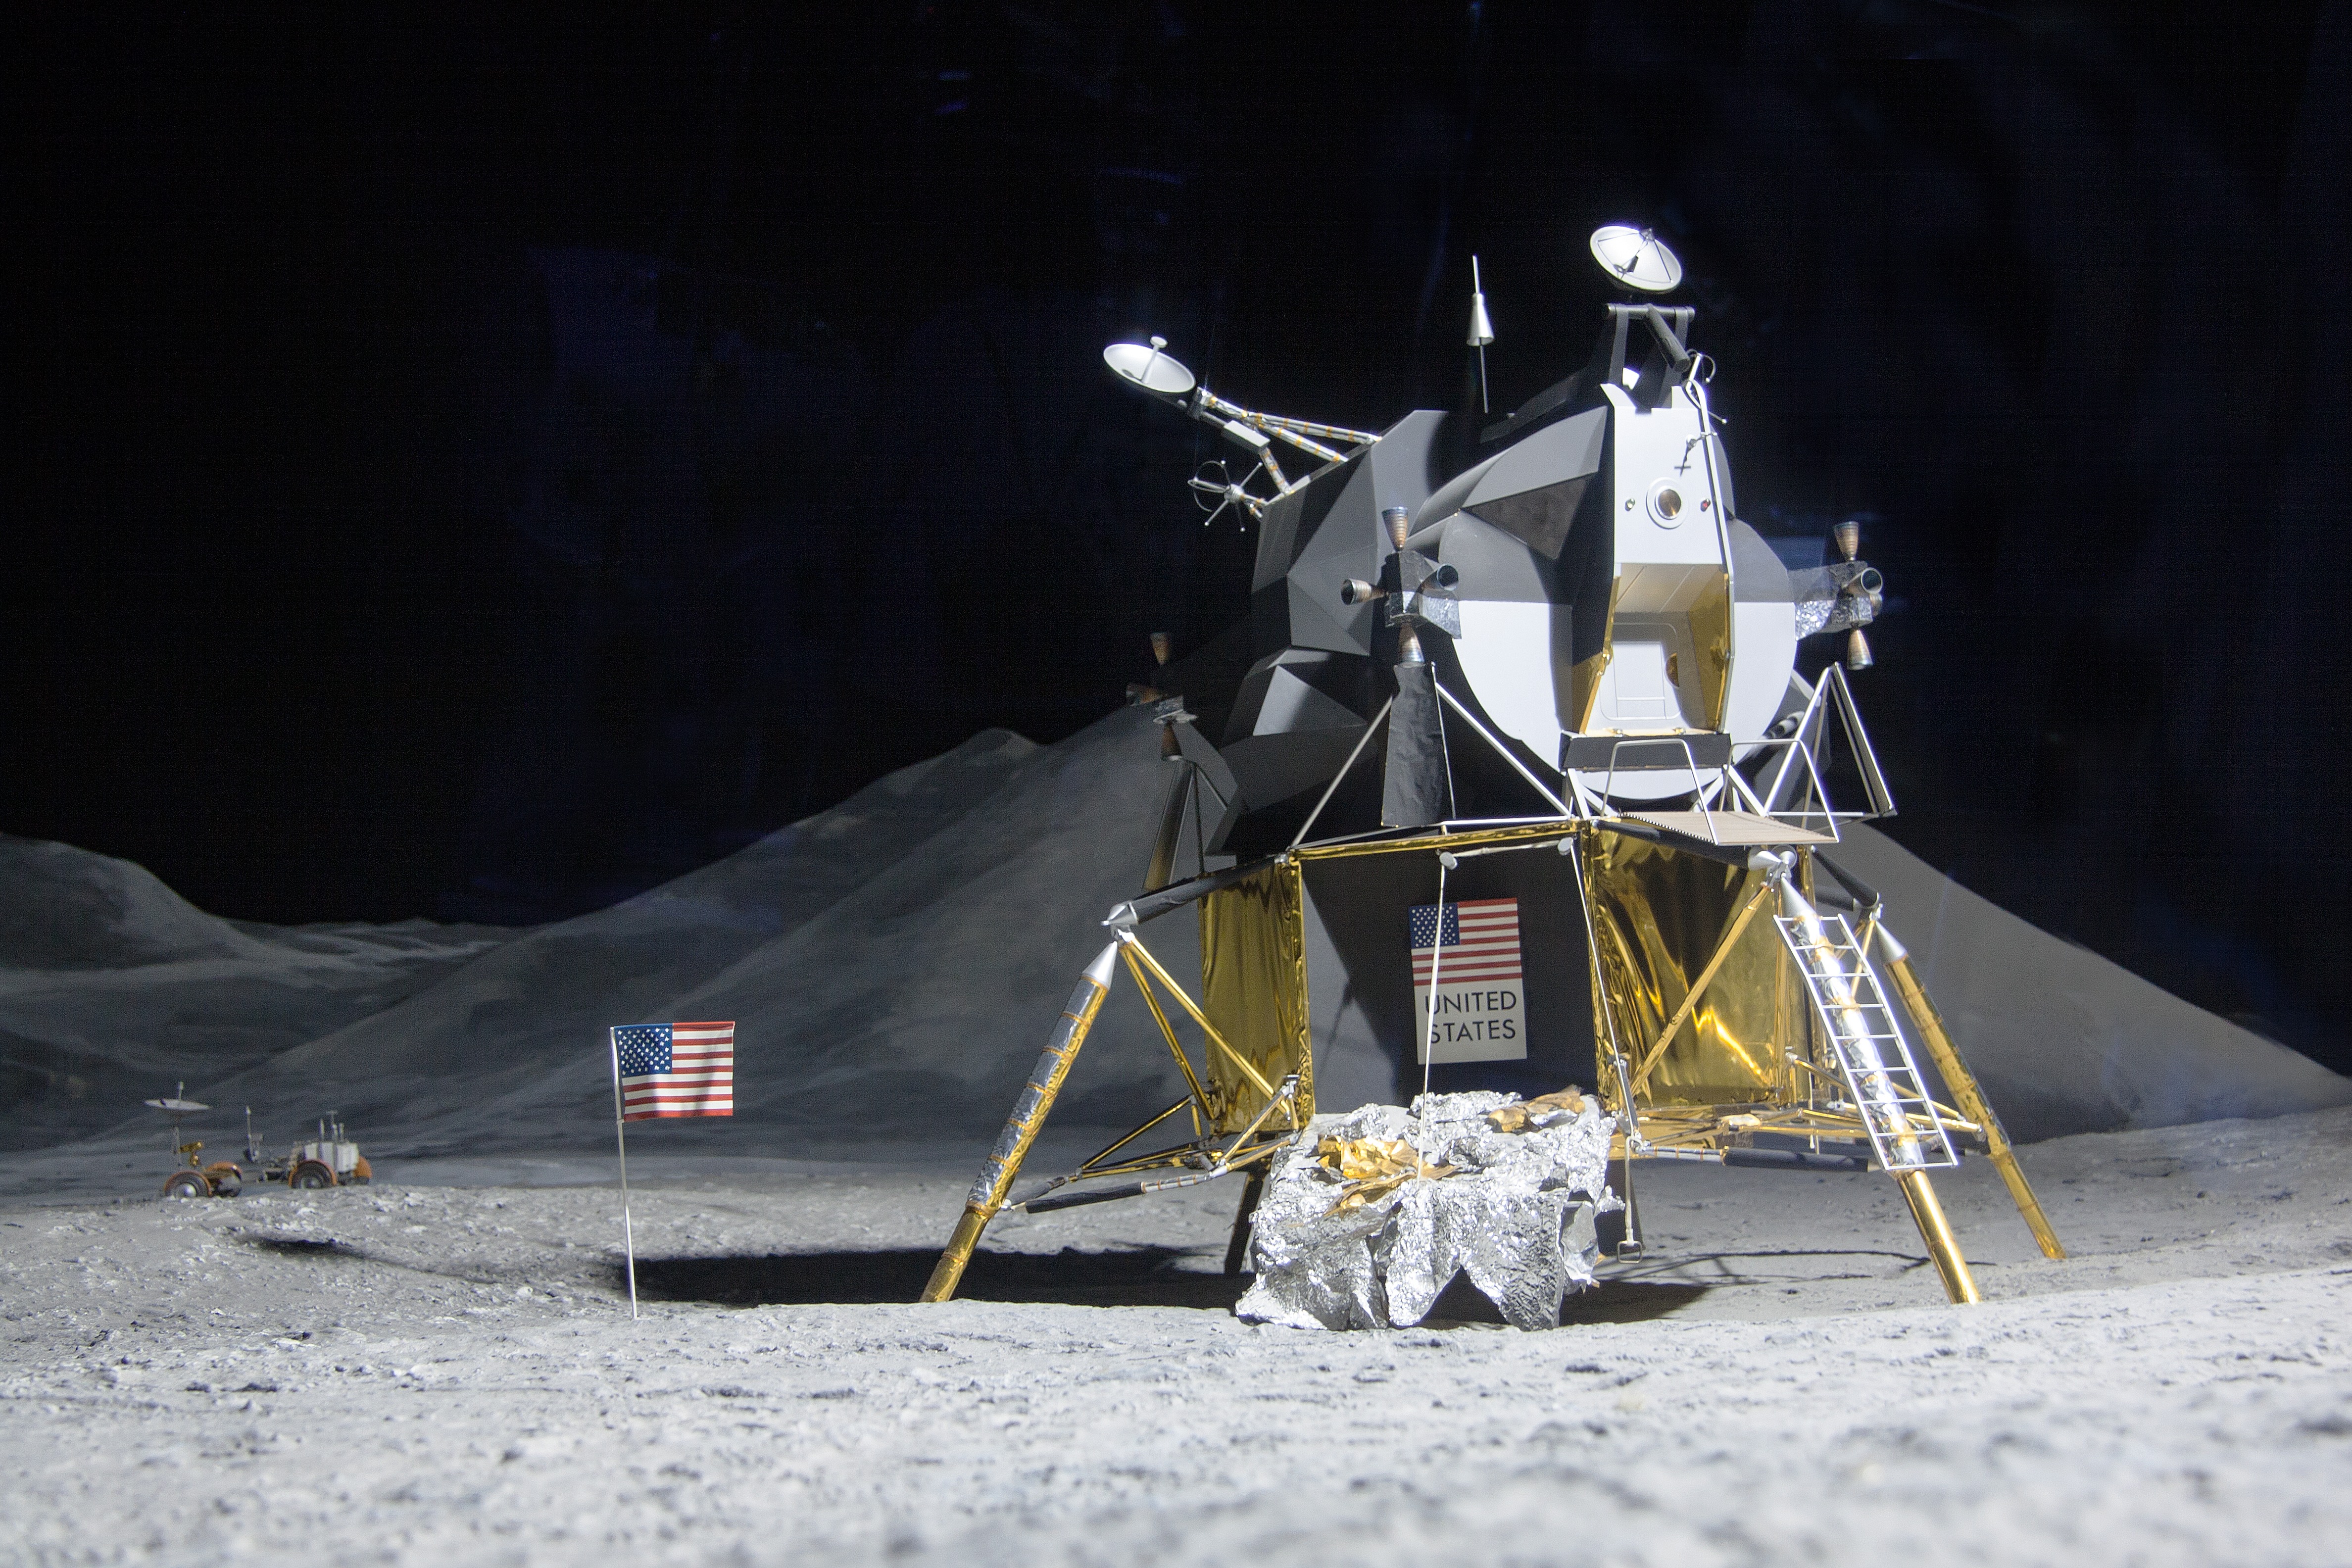
snow, model, vehicle, moon, commander, space travel, ache, atmosphere of earth, apollo program, apollo 11, moon landing, neil armstrong, 21 july 1969, lunar module eagle, controlled landing, edwin buzz aldrin, michael collins, first men in the moon